Cold Heart (film)

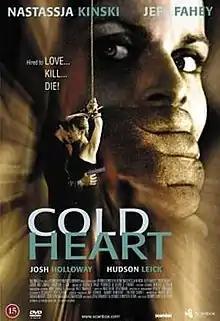
DVD cover

Cold Heart is a 2001 erotic thriller film starring Nastassja Kinski and Jeff Fahey. The film conveys the atmosphere of conspiracy, the essence of which becomes clear to an innocent victim at the very last moment.